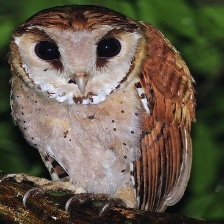
Species: ORIENTAL BAY OWL
Scientific name: PHODILUS BADIUS
ImageNet parent category: great_grey_owl